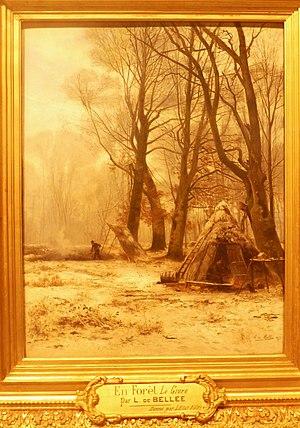
Léon Le Goaebe de Bellée (1846-1891)
Ploërmel [ploɛʁmɛl] est une commune française située dans le département du Morbihan, en région Bretagne.
Le musée des Beaux-Arts de Vannes ou musée de la Cohue créé en 1982, est un des musées de la ville de Vannes, en région Bretagne. Le bâtiment est inscrit au titre des monuments historiques depuis 1929 et le musée est labellisé « Musée de France ».
Une charbonnière est le nom populaire de l'endroit où se fabrique le charbon de bois par cuisson de la « meule ». La désignation précise est « loge charbonnière », emplacement sur lequel se trouvent l'aire de charbonnage, la cabane du charbonnier et l'aire de stockage.
Charbonnier est l'appellation pour une personne dont le métier consiste à transformer le bois en charbon dans une charbonnière et à le vendre.